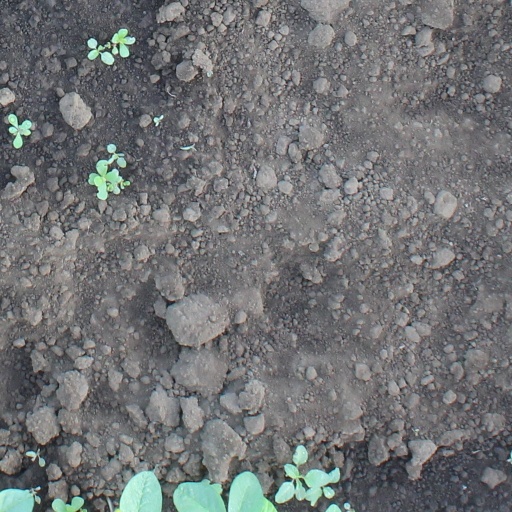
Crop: soybean